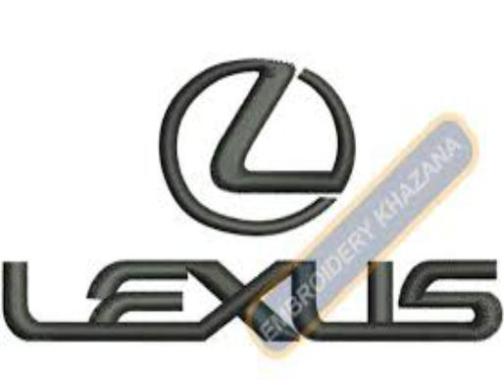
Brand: lexus-2
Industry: Transportation